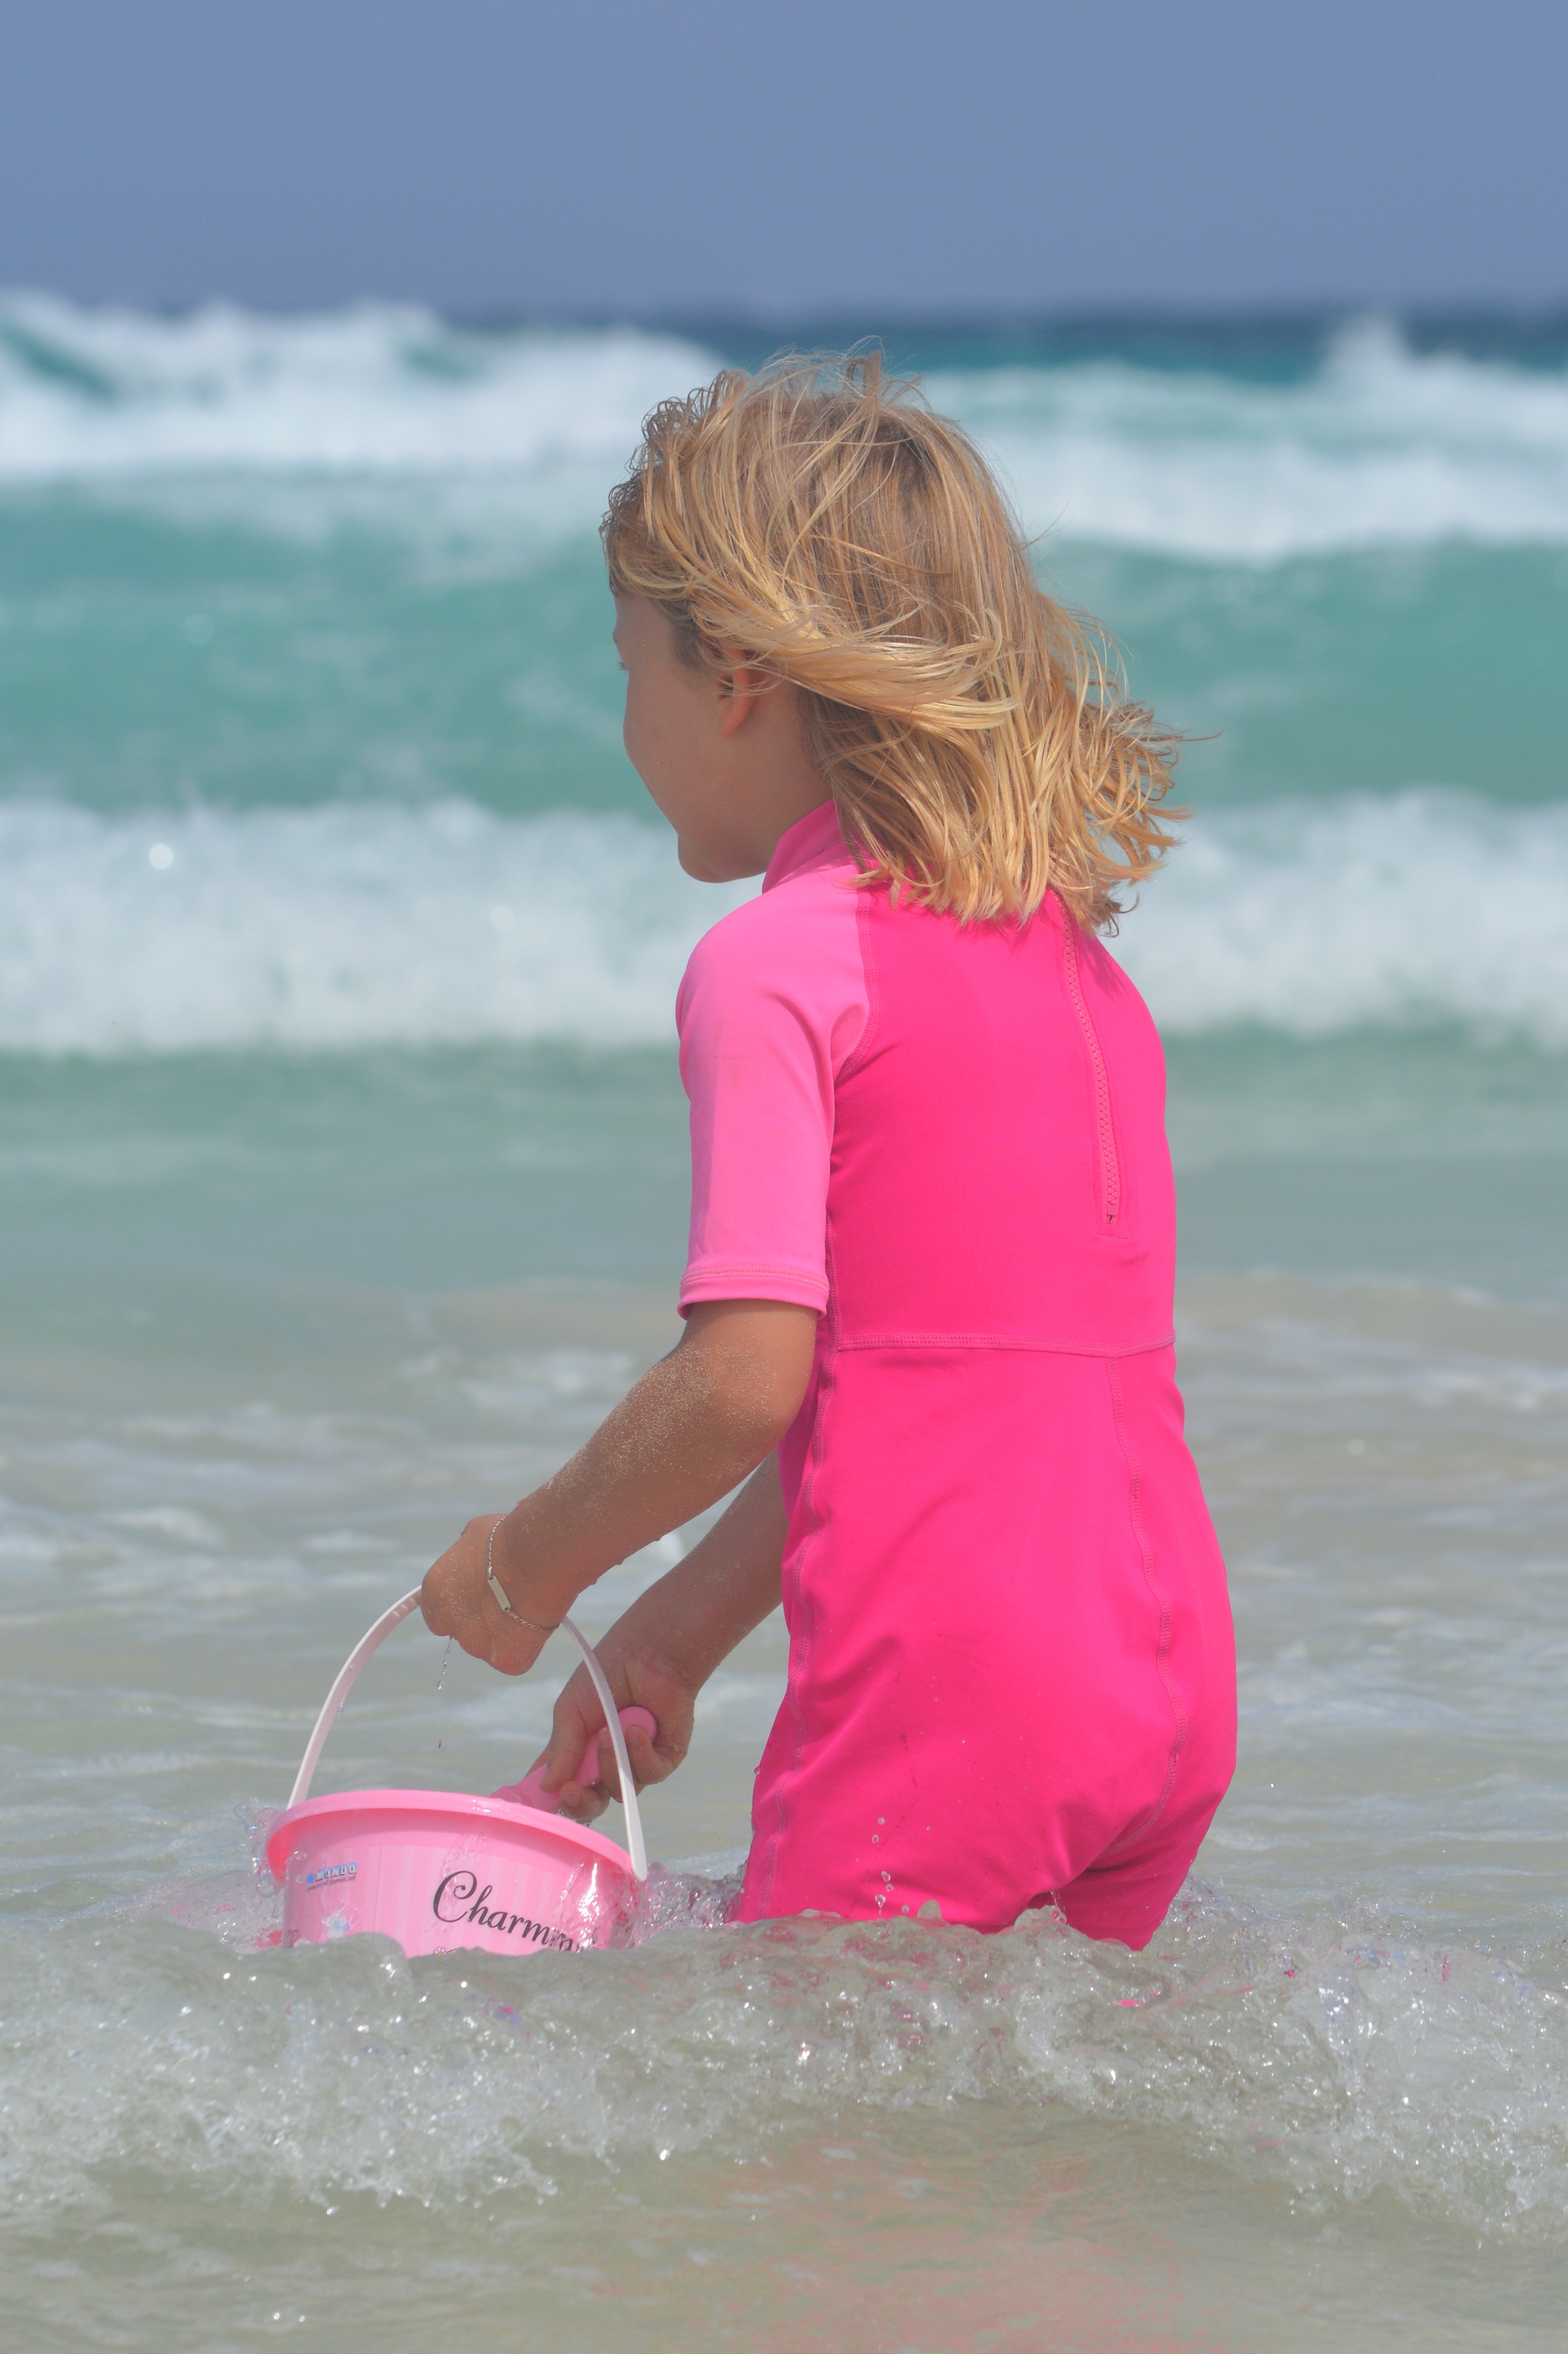
beach, sea, coast, sand, ocean, people, girl, shore, wave, vacation, leg, surfing, model, surfboard, child, clothing, pink, body of water, swimwear, bucket, human body, beauty, photo shoot, wind wave, surfing equipment and supplies